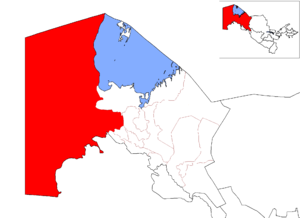
Le district de Qoʻngʻirot est un district du Karakalpakistan, en Ouzbékistan.